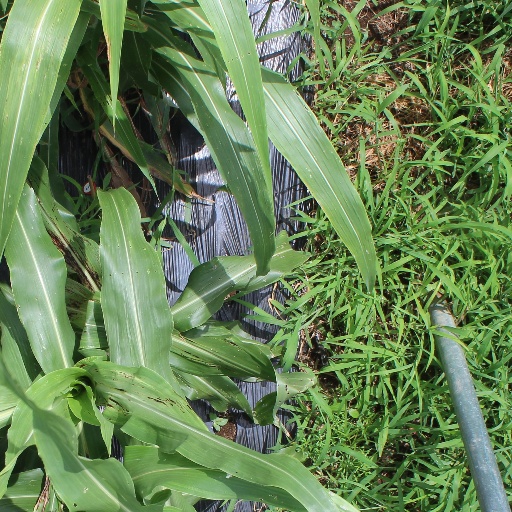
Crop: sorghum